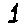
Label: 1